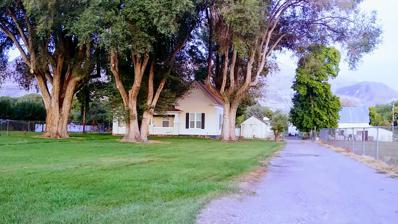
Building: Dunn–Binnall House & Farmstead
Country: United States of America
Year built: 1883
Historic house in Utah, United States United States historic place Dunn–Binnall House & Farmstead U.S. National Register of Historic Places Dunn–Binnall House, September 2018 Show map of Utah Show map of the United States Location 352 North 200 Eest American Fork , Utah United States Coordinates 40°23′2″N 111°47′31″W / 40.38389°N 111.79194°W / 40.38389; -111.79194 Area 2.2 acres (0.89 ha) Built 1883 Built by Dunn, William B. Architectural style Greek Revival , Bungalow/craftsman NRHP reference No. 09001294 Added to NRHP February 1, 2010 The Dunn–Binnall House & Farmstead is a historic residence and farm in American Fork , Utah , United States, that is listed on the National Register of Historic Places . Description The farmstead, which was built in 1883, is located at 352 North 200 East. It includes Greek Revival and Bungalow/craftsman architecture.  It was listed on the National Register of Historic Places February 1, 2010.  The listing included eight contributing buildings . See also National Register of Historic Places portal National Register of Historic Places listings in Utah County, Utah References